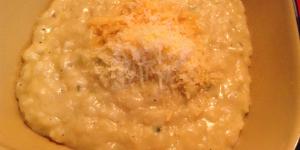
risotto dos quesos